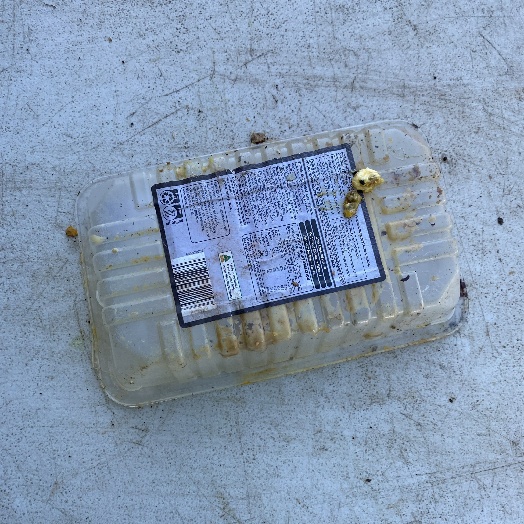
Label: Plastic